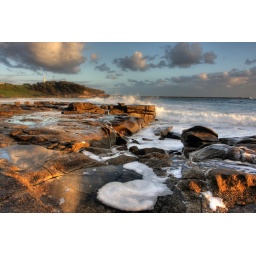
Ocean rock pool at Yamba beach with waves breaking over